Mitt Romney

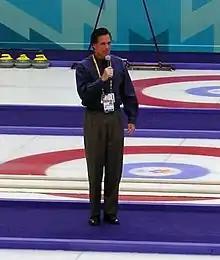
Romney, as president and CEO of the Salt Lake Organizing Committee for the 2002 Winter Olympics, speaking before a curling match

In 1998, Ann Romney learned that she had multiple sclerosis; Mitt described watching her fail a series of neurological tests as the worst day of his life. After experiencing two years of severe difficulties with the disease, she found – while living in Park City, Utah, where the couple had built a vacation home – a combination of mainstream, alternative, and equestrian therapies that enabled her to lead a lifestyle mostly without limitations. When her husband received a job offer to take over the troubled organization responsible for the 2002 Winter Olympics and Paralympics, to be held in Salt Lake City in Utah, she urged him to accept it; eager for a new challenge, as well as another chance to prove himself in public life, he did. On February 11, 1999, the Salt Lake Organizing Committee for the Olympic and Paralympic Winter Games of 2002 hired Romney as its president and CEO.